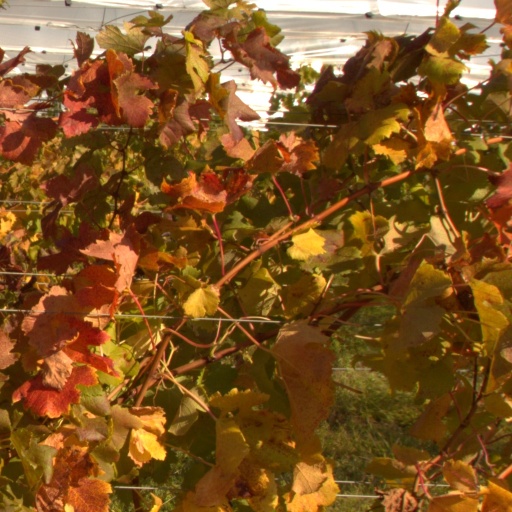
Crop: grape